East Quogue, New York

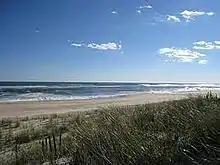
A beach in East Quogue.

At the 2000 census there were 4,265 people, 1,660 households, and 1,133 families in the CDP. The population density was . There were 2,465 housing units at an average density of . The racial makeup of the CDP was 95.26% White, 0.70% African American, 0.07% Native American, 0.70% Asian, 0.02% Pacific Islander, 0.96% from other races, and 2.27% from two or more races. Hispanic or Latino of any race were 5.39%.